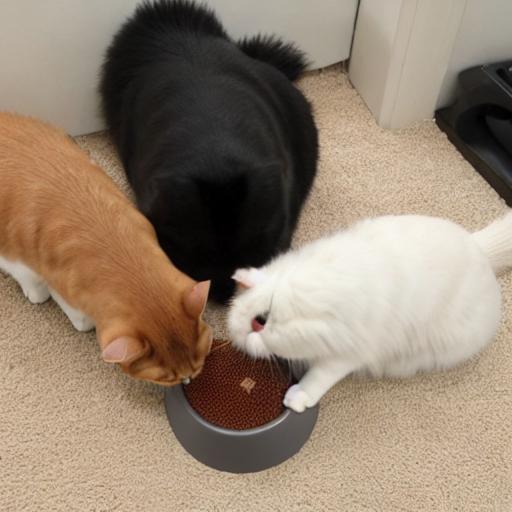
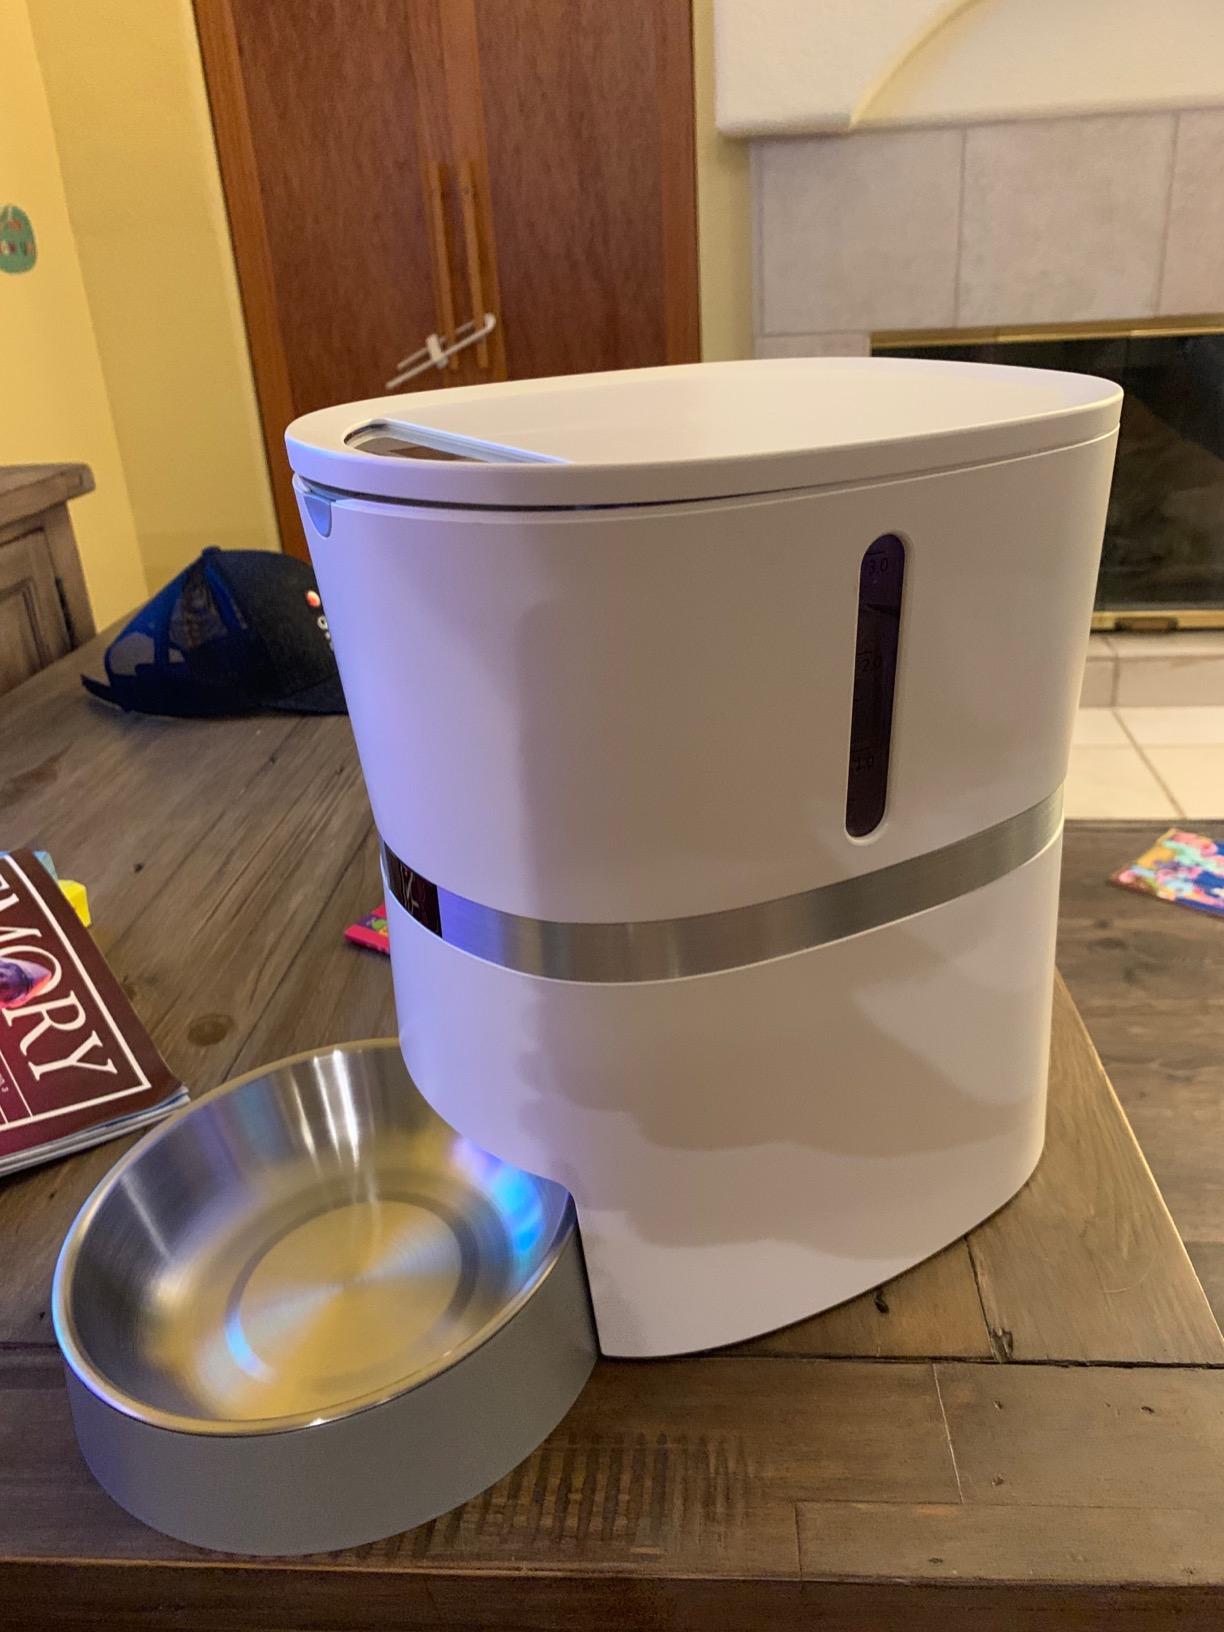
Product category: items_feeder
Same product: no